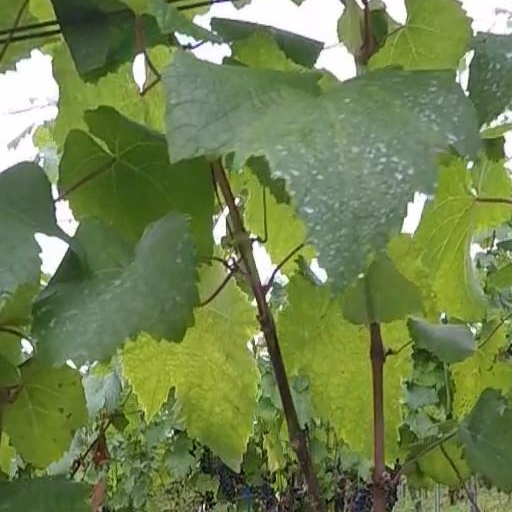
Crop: grape